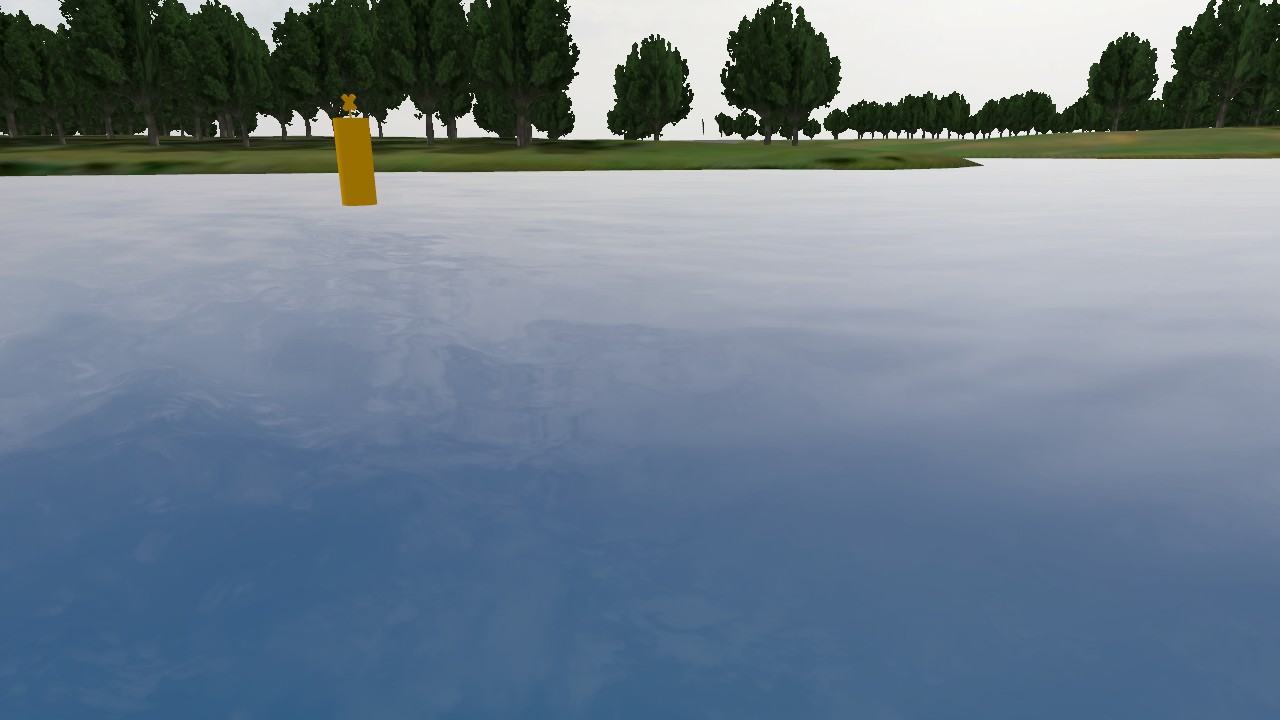
Label: special_mark
Descriptions: yellow X-shaped mark on the buoy top mark ||| no horizontal or vertical bands ||| looks like an X in 2D image